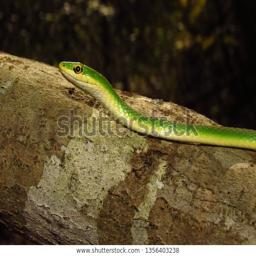
Animal: snakes